Bark (sound)

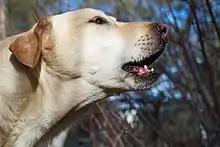
A dog barking

A bark is a sound most often produced by dogs. Other animals that make this noise include, but are not limited to, wolves, coyotes, foxes, seals, frogs and owls. "Bark" is also a verb that describes the sound of many canids.